Lily Pons

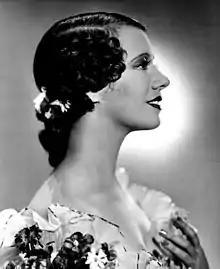
Pons in a costume from "I Dream Too Much", 1935

On January 3, 1931, Pons, unknown in the U.S., made an unheralded Met debut as Lucia in Donizetti's "Lucia di Lammermoor", and on that occasion the spelling of her first name was changed to "Lily". Her performance received tremendous acclaim. She became a star and inherited most of Galli-Curci's important coloratura roles. Her career after this point was primarily in the United States. She became a naturalized citizen of the United States in 1940. From 1938 to 1958, she was married to conductor Andre Kostelanetz. In 1955, they built a home in Palm Springs, California.